Eastern Express

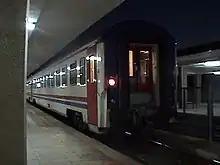
An Istanbul-bound train at Eskişehir in 2009.

Prior to the commencement of high-speed rail service from Istanbul to Ankara the train departed from Haydarpaşa Terminal on the Bosphorus and traveled along the south-eastern shores of Istanbul. The journey out of the extensive suburbs of the metropolis took an average of 45 minutes after which the train followed the Bay of İzmit coastline before reaching İzmit and then traveling across the Sakarya plain. At Arifye, the line headed south through the mountainous route towards Eskişehir. After crossing many gorges and after Bilecik, the train ascended the Anatolian plateau and arrived in Ankara.